Tōgendai Station

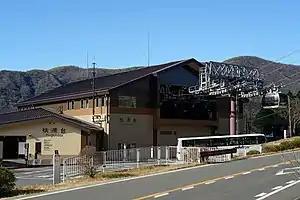
Tōgendai Station

is a terminal on the Hakone Ropeway in the town of Hakone, Kanagawa, Japan. It is from the Hakone Ropeway's opposing terminus at Sōunzan Station. It is located at an altitude of in the Togendai area of Hakone.